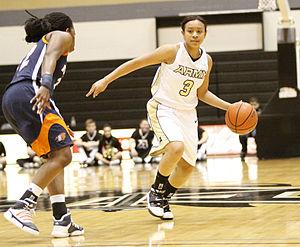
Le basket-ball ou basketball, fréquemment désigné en français par son abréviation basket, est un sport de balle et sport collectif opposant deux équipes de cinq joueurs sur un terrain rectangulaire. L'objectif de chaque équipe est de faire passer un ballon au sein d'un arceau de 46 cm de diamètre, fixé à un panneau et placé à 3,05 m du sol : le panier. Chaque panier inscrit rapporte deux points à son équipe, à l'exception des tirs effectués au-delà de la ligne des trois points qui rapportent trois points et des lancers francs accordés à la suite d'une faute qui rapportent un point. L'équipe avec le nombre de points le plus important remporte la partie.